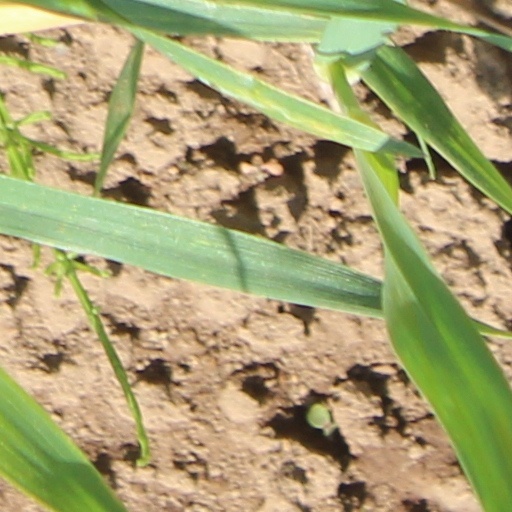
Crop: wheat